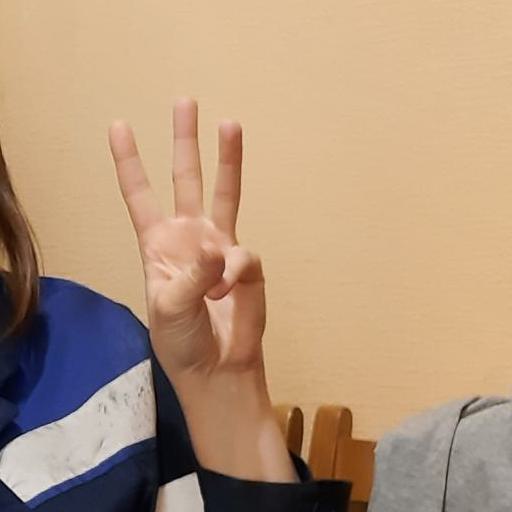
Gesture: three